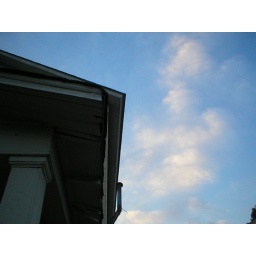
sky over house